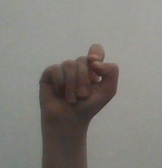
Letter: fa